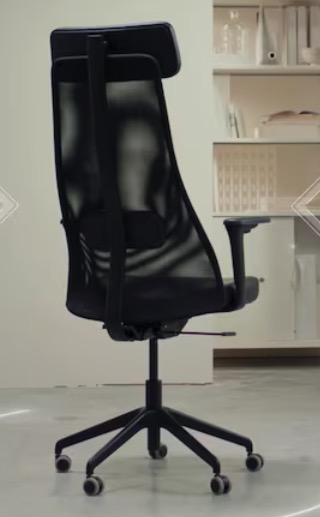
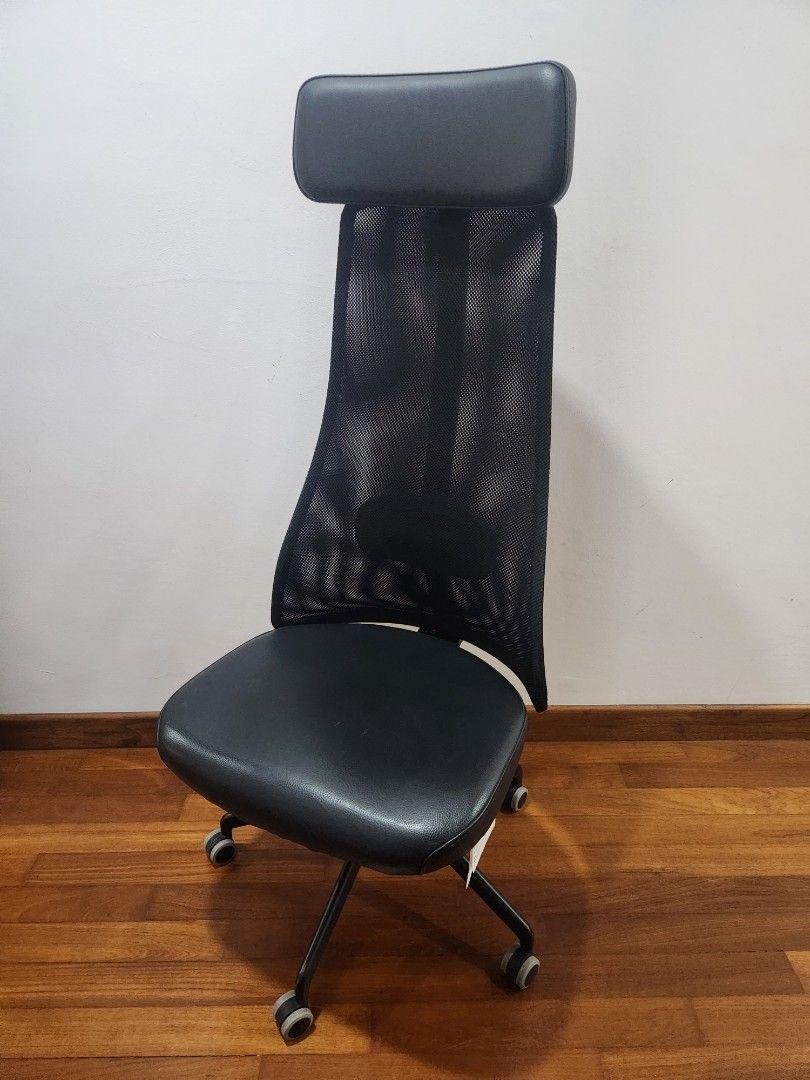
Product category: items_chair
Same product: yes